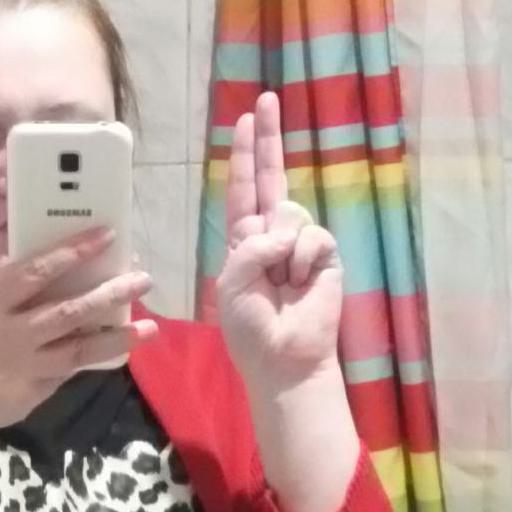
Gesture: two_up